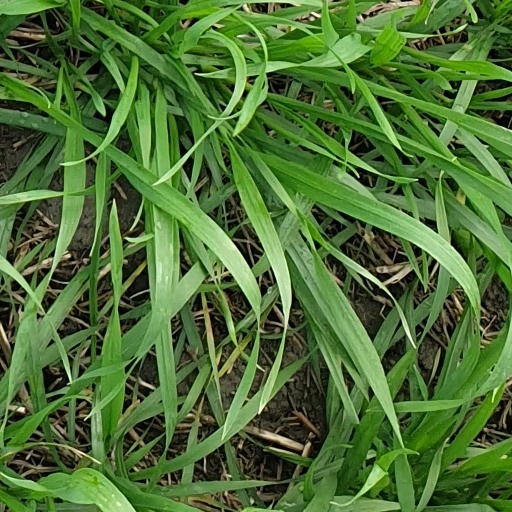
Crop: wheat